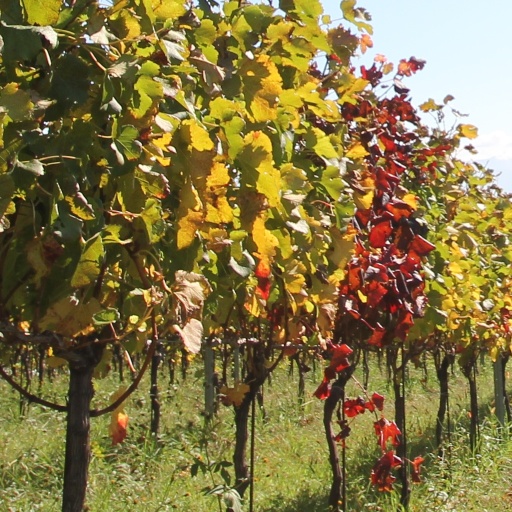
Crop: grape